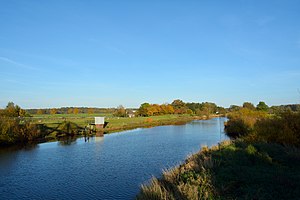
Wittenbergen
Floden Stör i Wittenbergen
Wittenbergen er en by og kommune i det nordlige Tyskland, beliggende i Amt Breitenburg under Kreis Steinburg. Kreis Steinburg ligger i den sydvestlige del af delstaten Slesvig-Holsten.